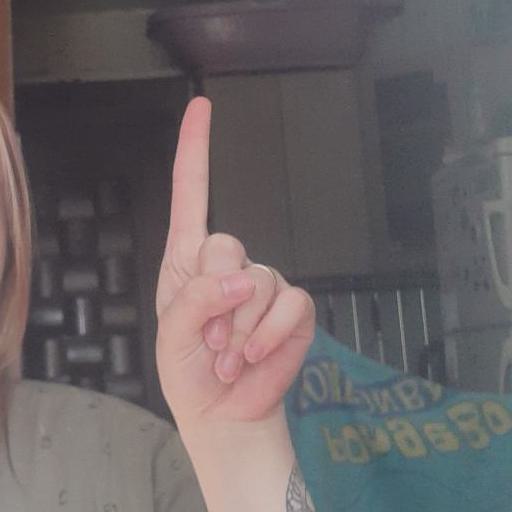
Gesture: one